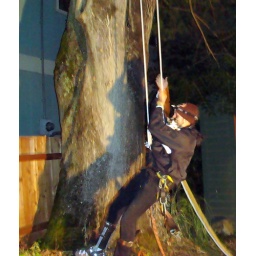
john was called on to save a friend's cat that was stuck in a tree. the kitty was really cooperative and appreciative.